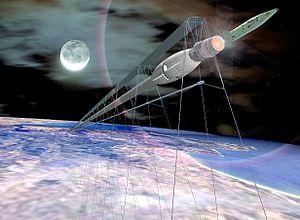
Le lancement spatial sans fusée est une méthode spéculative de lancement orbital ou suborbital, pour lequel tout ou partie de la vitesse et de l'altitude est fournie par une technique non-propulsive, c'est-à-dire sans avoir recours à des fusées éjectant des gaz à l'arrière du véhicule pour produire une poussée par réaction.